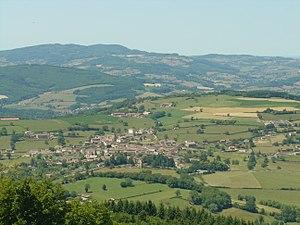
Village de Tramayes vu depuis le signal de la Mère Boîtier (758m)
Tramayes est une commune française située dans le département de Saône-et-Loire en région Bourgogne-Franche-Comté.